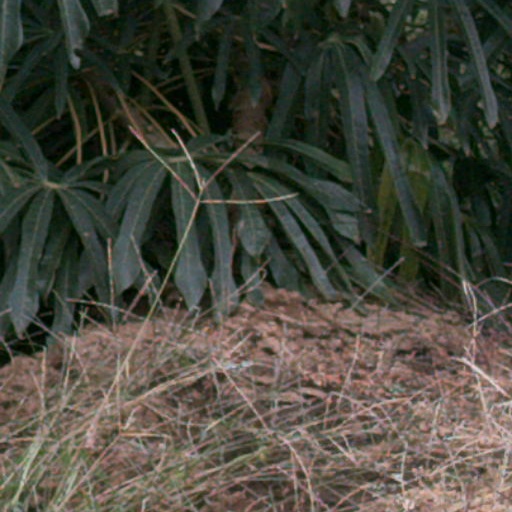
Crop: cassava